Veiled chameleon

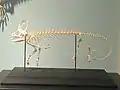
Skeleton

The male is long from the snout to the tip of the tail. The female is shorter, no more than about , but it has a thicker body. Both sexes have a casque on the head which grows larger as the chameleon matures, reaching about in the largest adults. Newly hatched offspring are born pastel green in color and develop stripes and different colors as they mature. Adult females are green with white, orange, yellow, or tan mottling. Adult males are brighter with more defined bands of yellow or blue and some mottling.